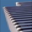
Label: skyscraper